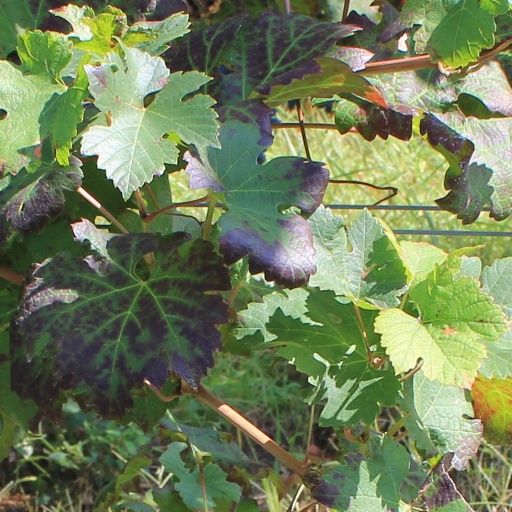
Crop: grape